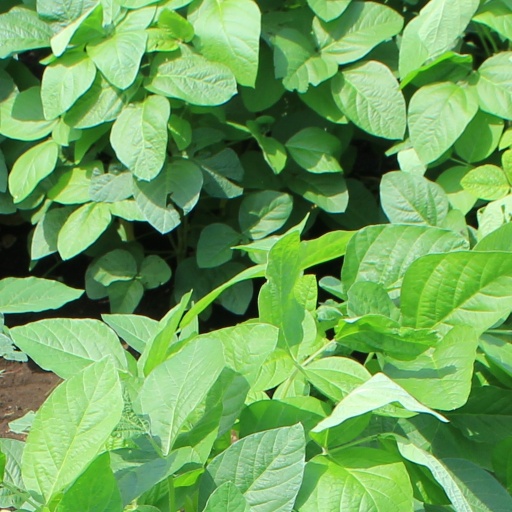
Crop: soybean